Siege of Bijapur

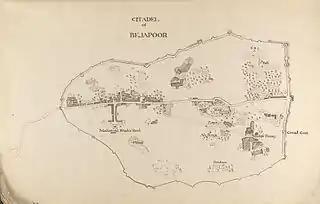
A map of Bijapur Fort.

In 1637, the young prince Aurangzeb was the Viceroy of the Deccan under the reign of his father, the Mughal Emperor Shah Jahan. He led a 25,000-strong Mughal army and besieged Bijapur Fort, protecting the capital of the Sultanate of Bijapur, and its ruler Mohammed Adil Shah. The siege, however, was unsuccessful as the Adil Shahi dynasty sought peace with Shah Jahan, mainly through the cooperation of his son and Aurangzeb's brother Dara Shikoh.